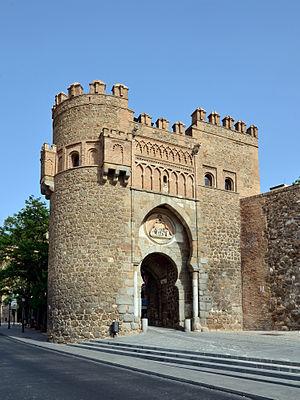
Porte du Soleil, Tolède, Espagne This is a photo of a monument indexed in the Spanish heritage register of Bienes de Interés Cultural under the reference RI-51-0000022.